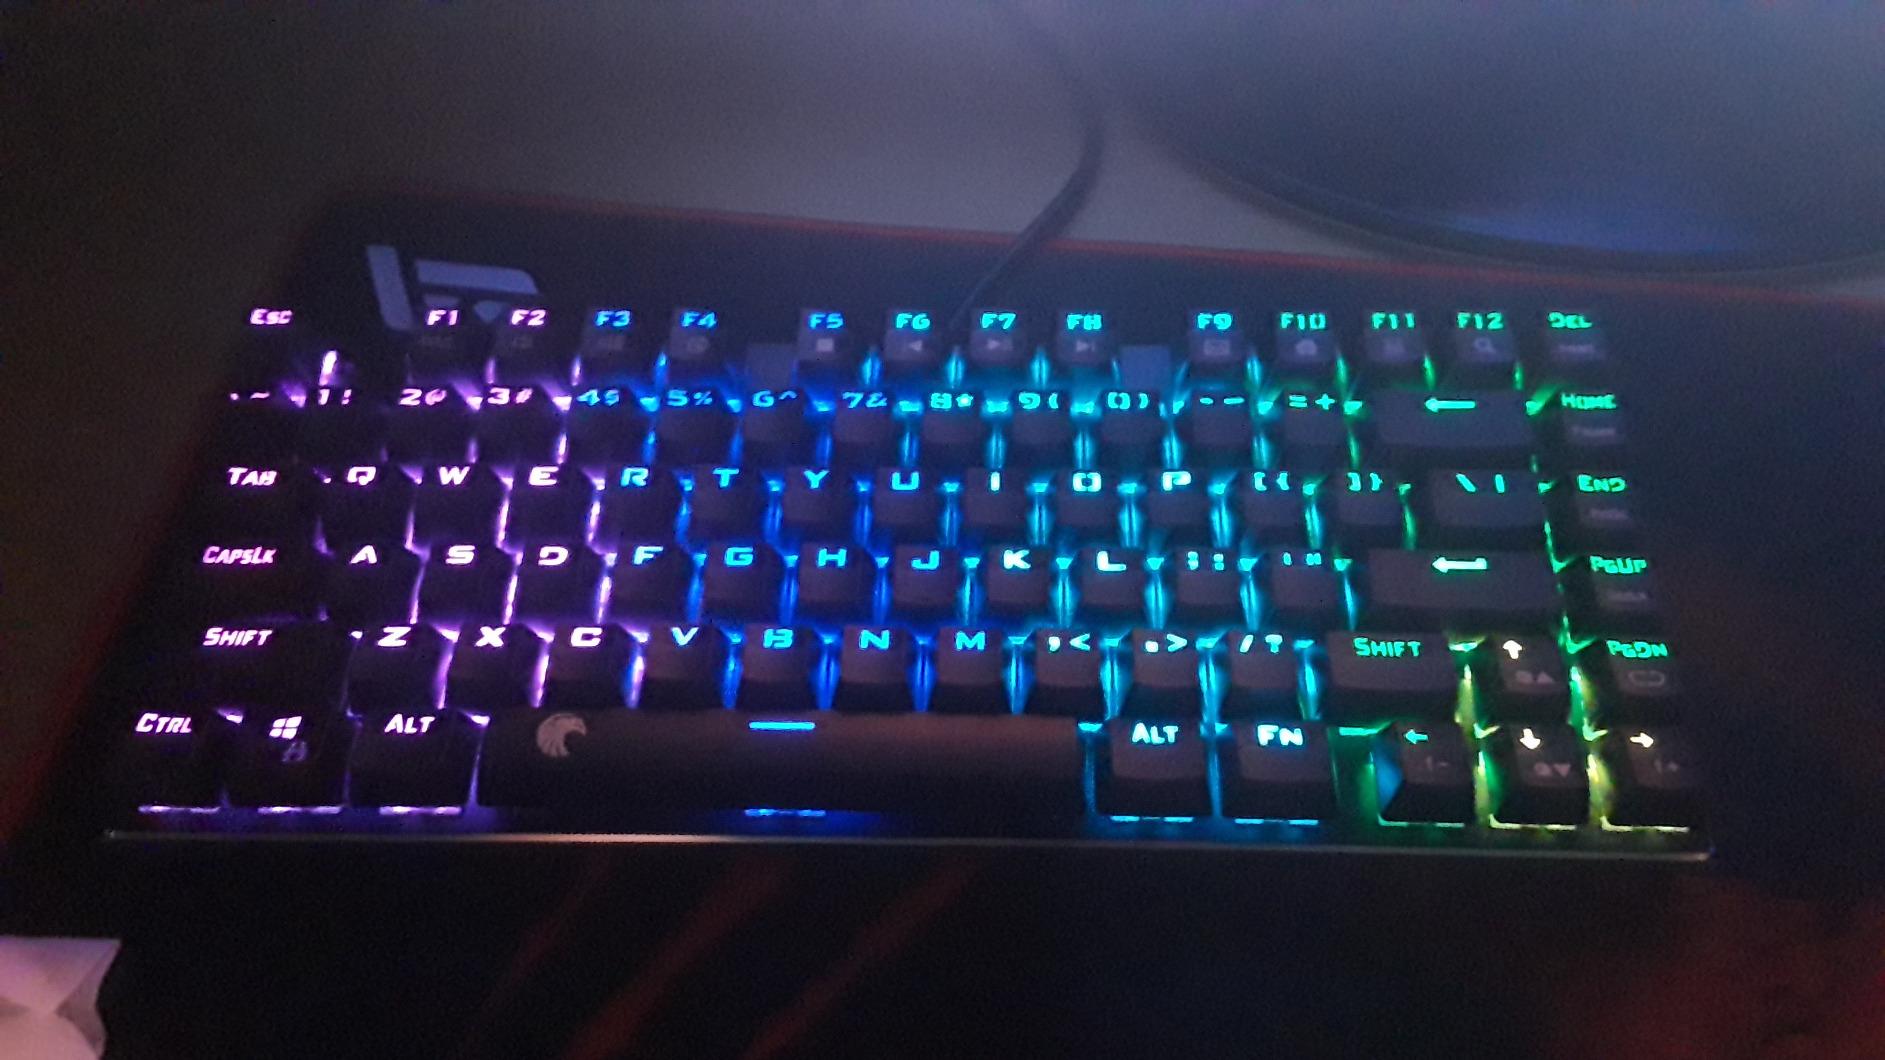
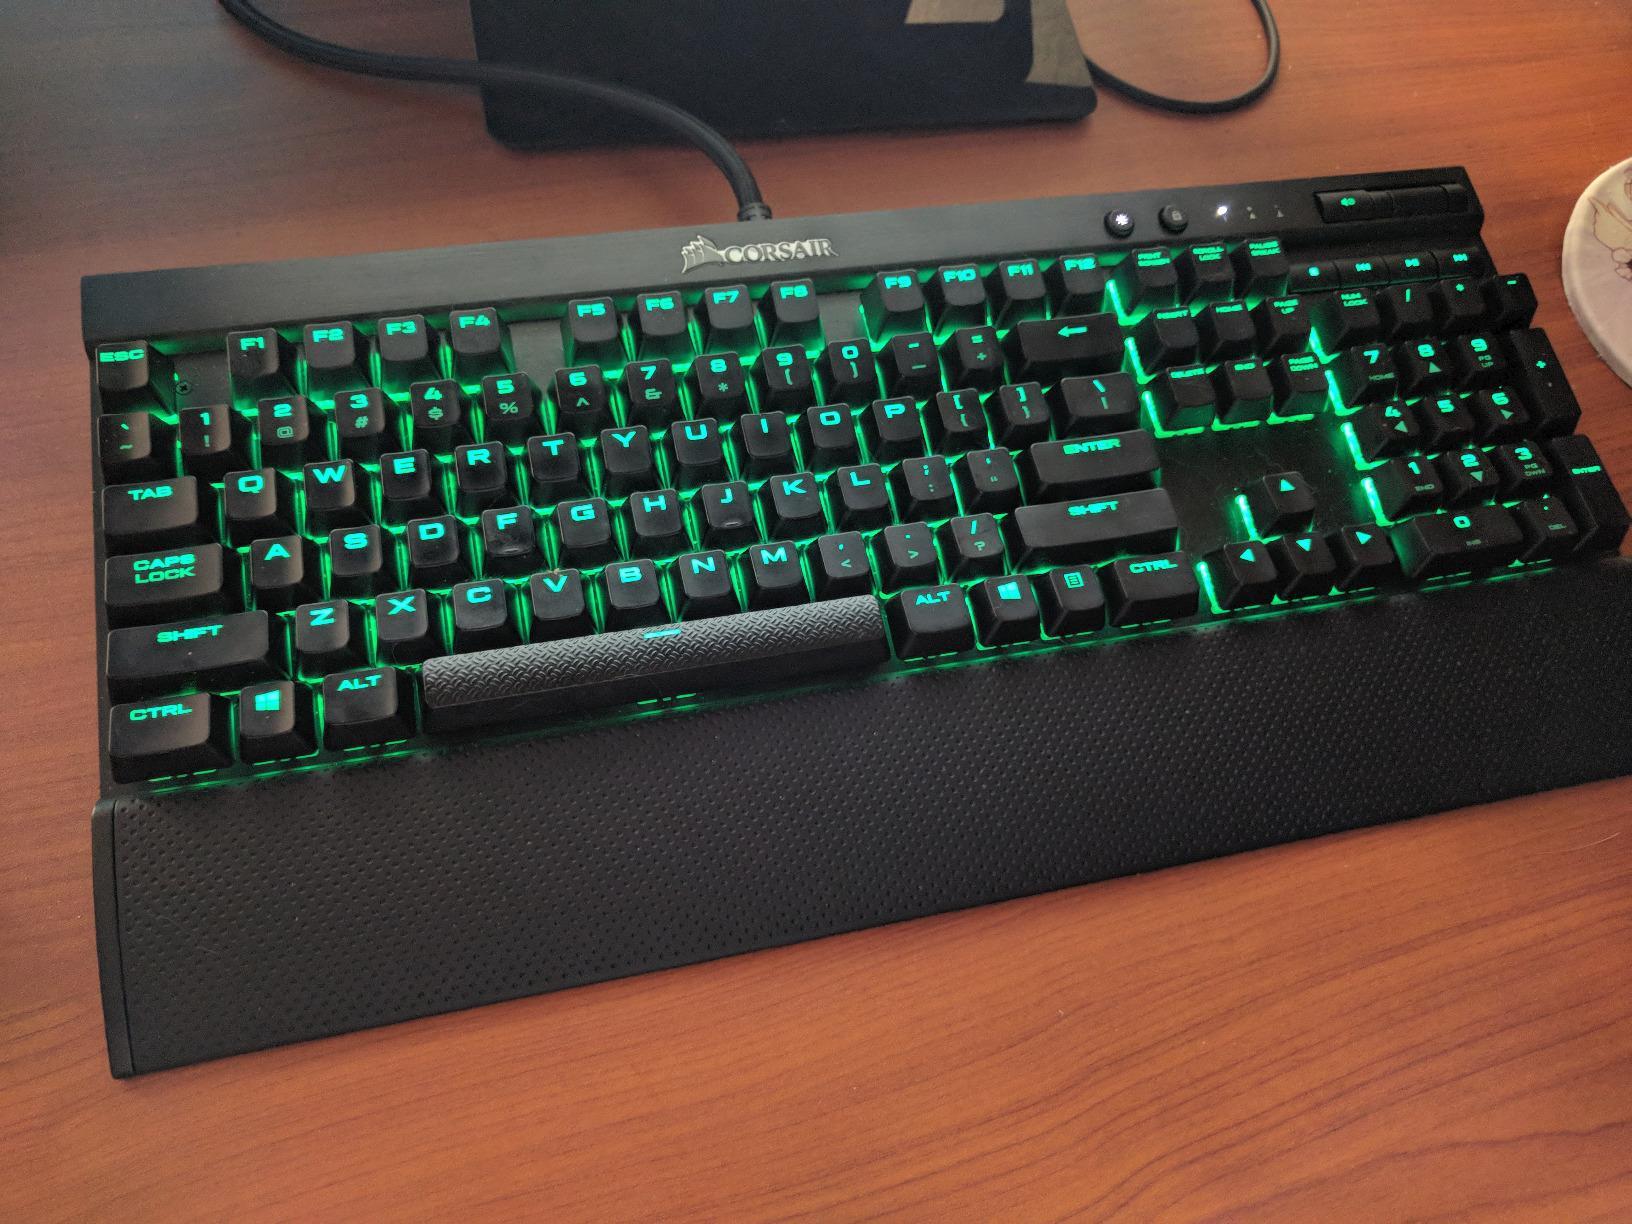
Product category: keyboard
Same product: no